Irving, Texas

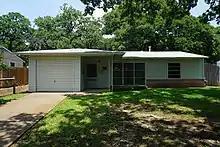
Ruth Paine Home

The Irving Arts Center, owned by the city, is a home for the arts, housing 10 resident arts organizations. Resident Organizations provide cultural programs for the community, and opportunities to participate in the creative process. Community members can play a role in front of the curtain as musicians, actors, and artists, or behind the scenes as planners, technicians, directors and more. The Irving Arts Center is a Smithsonian Affiliate.